Marquis (quartet)

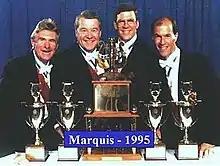
Marquis

Marquis is a barbershop quartet that won the 1995 SPEBSQSA international competition. Originating from the Cincinnati-Dayton area, they won the championship less than two years after they formed.